History of the Empire of Brazil

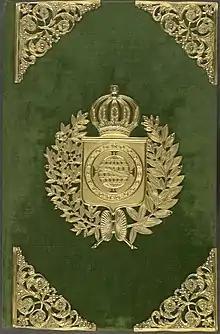
Brazilian Constitution, 1824.

The emperor appointed a member of the Nativists to head a new cabinet. Consequently, the Luso-Brazilians who had supported Bonifácio were recast as the opposition and created newspapers to attack adversaries in the Cabinet and the Assembly. Minor incidents continued to aggravate the internal struggle for power. The members of the Assembly paid little attention to completing work on the Constitution and instead concentrated on taking down their enemies. After several months, they had only approved 24 articles out of a total of 272.